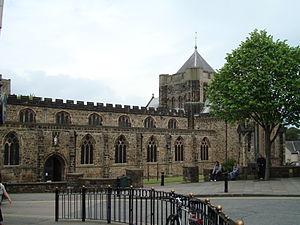
La cathédrale de Bangor est un lieu de culte chrétien situé à Bangor, au nord-ouest du Pays de Galles. Elle est dédiée à son fondateur, Saint Deiniol et est le siège du diocèse de Bangor.